Devil in the Brain

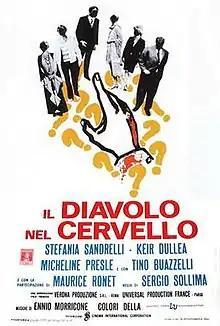

Devil in the Brain is a 1972 Italian psychological thriller film.